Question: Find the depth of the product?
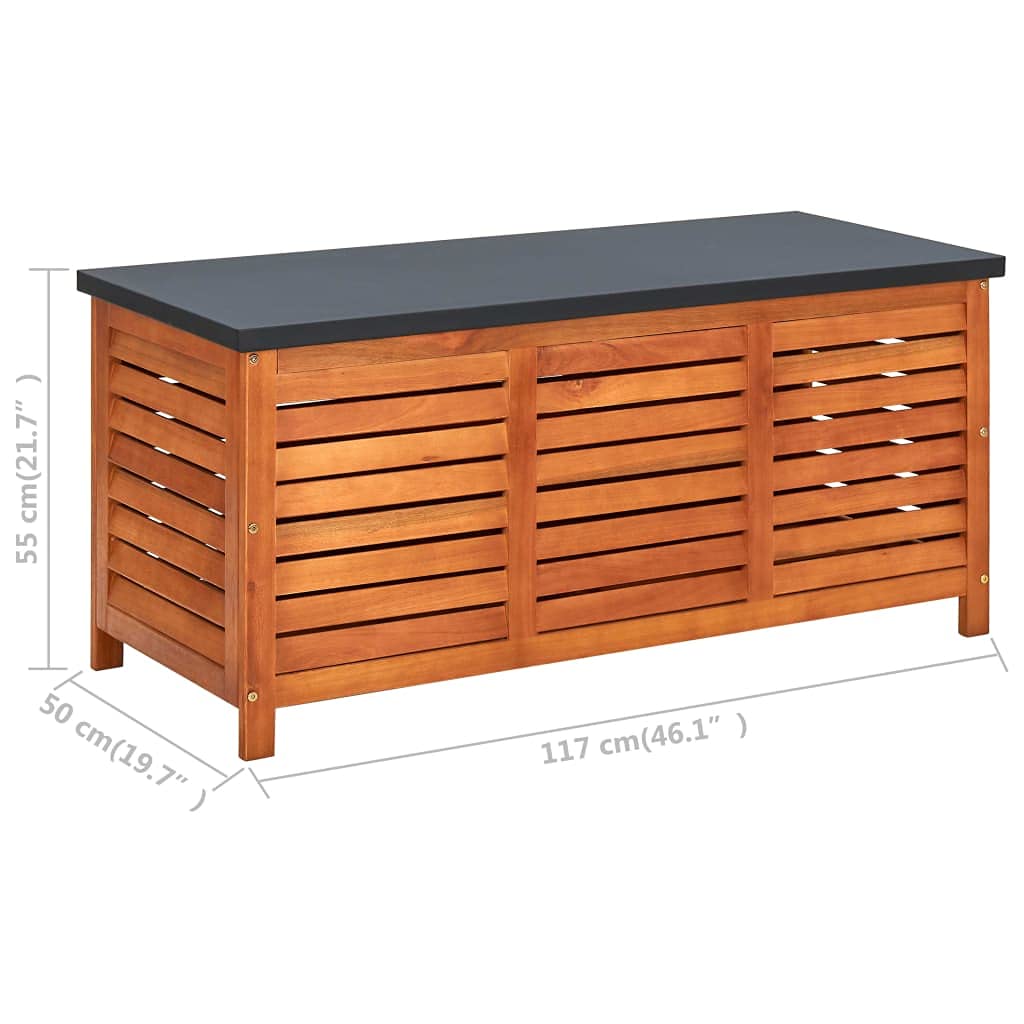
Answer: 117.0 centimetre